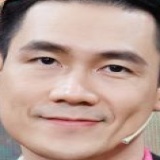
ca sĩ Khánh Phương